Johanna Geisler

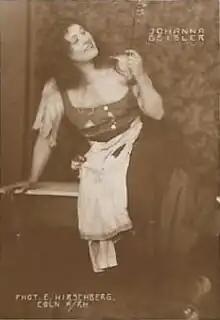
Photo postcard of Geisler at the Cologne opera, 1920s

Johanna Geisler, or Geissler (born Johanne Elisabeth Meyer; 28 May 1888 – 3 November 1956), was a German operatic soprano and stage actress. She also appeared as Johanna Klemperer and under stage names Johanna Klee and Hanne Klee. She began her career as a member of the opera chorus of the Hofoper Hannover in 1903, and had a solo engagement at the Mainz Municipal Theatre from 1912. She moved on to the Cologne Opera where she met her future husband, the conductor Otto Klemperer. With him, she performed lead roles including Marietta in the world premiere of Korngold's "Die tote Stadt" in 1920. She followed him to the Kroll Oper in Berlin in 1927. When he had to leave Germany in 1933, she and the children followed, to Zürich, to Los Angeles from 1935 to 1947, then Budapest, and finally Zürich again.